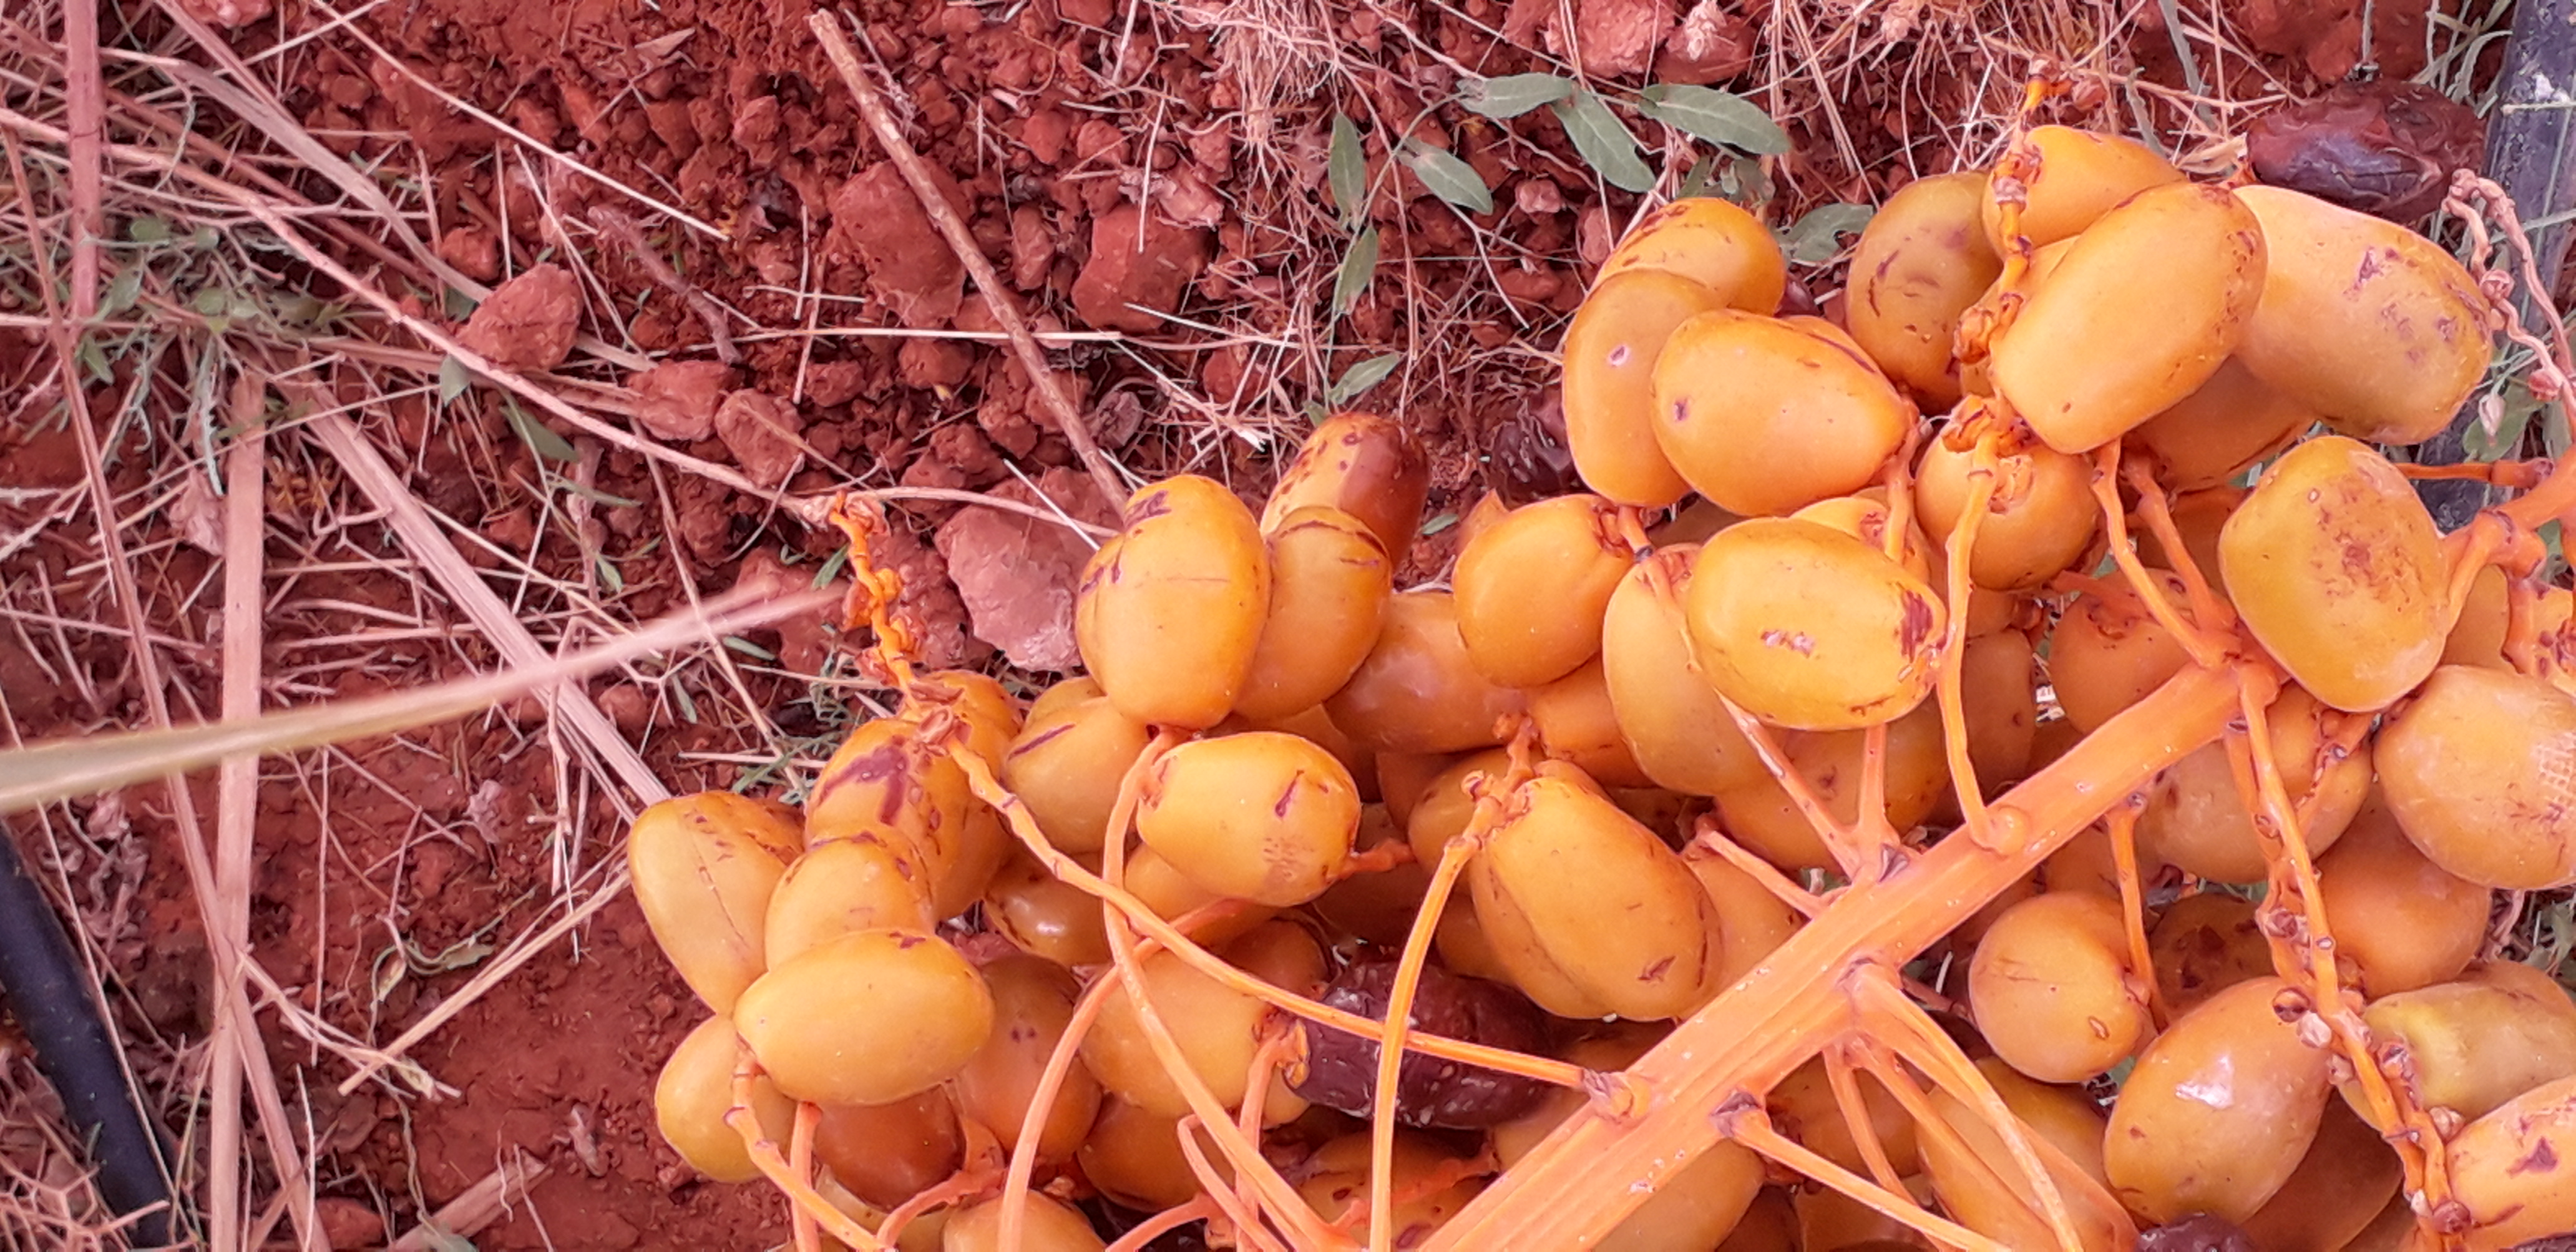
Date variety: Boufagous